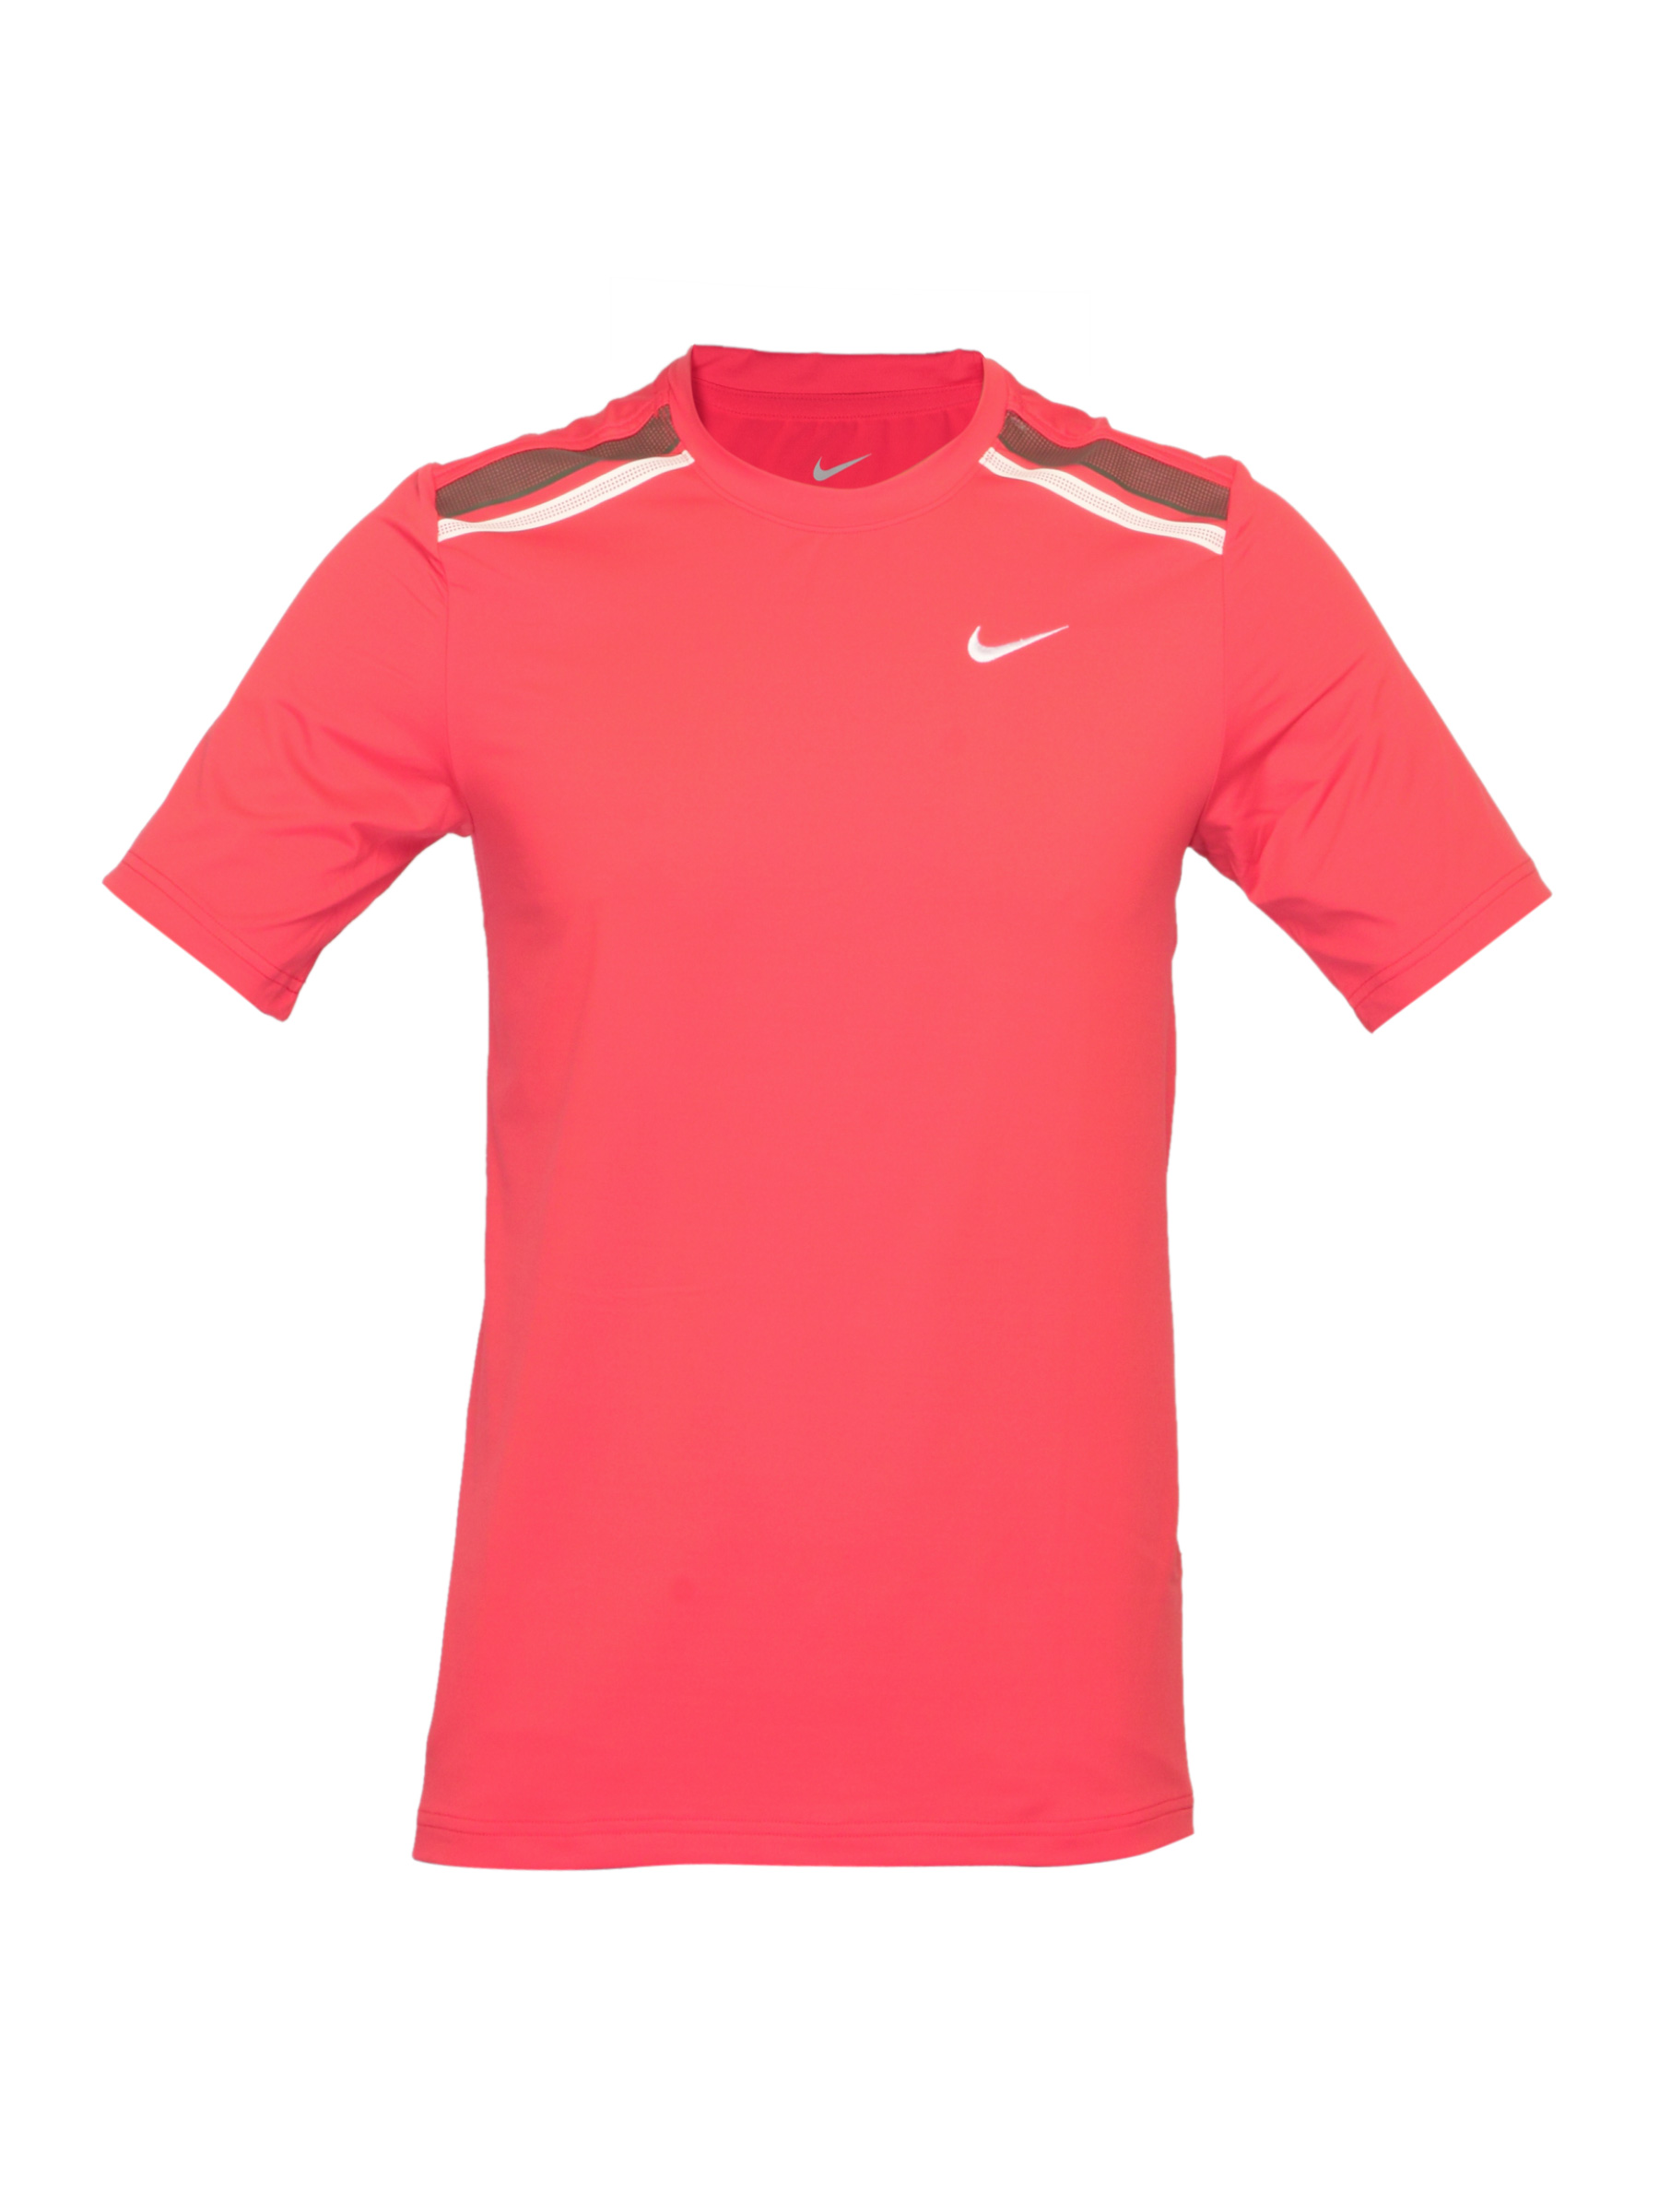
Nike Men Epaulet UV Crew Red T-shirt
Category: Apparel / Topwear / Tshirts
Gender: Men
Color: Red
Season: Summer 2012
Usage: Sports